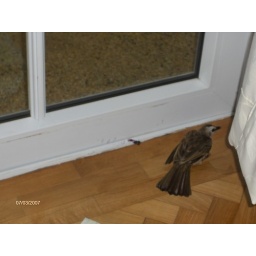
Merbok bird trapped in the bedroom